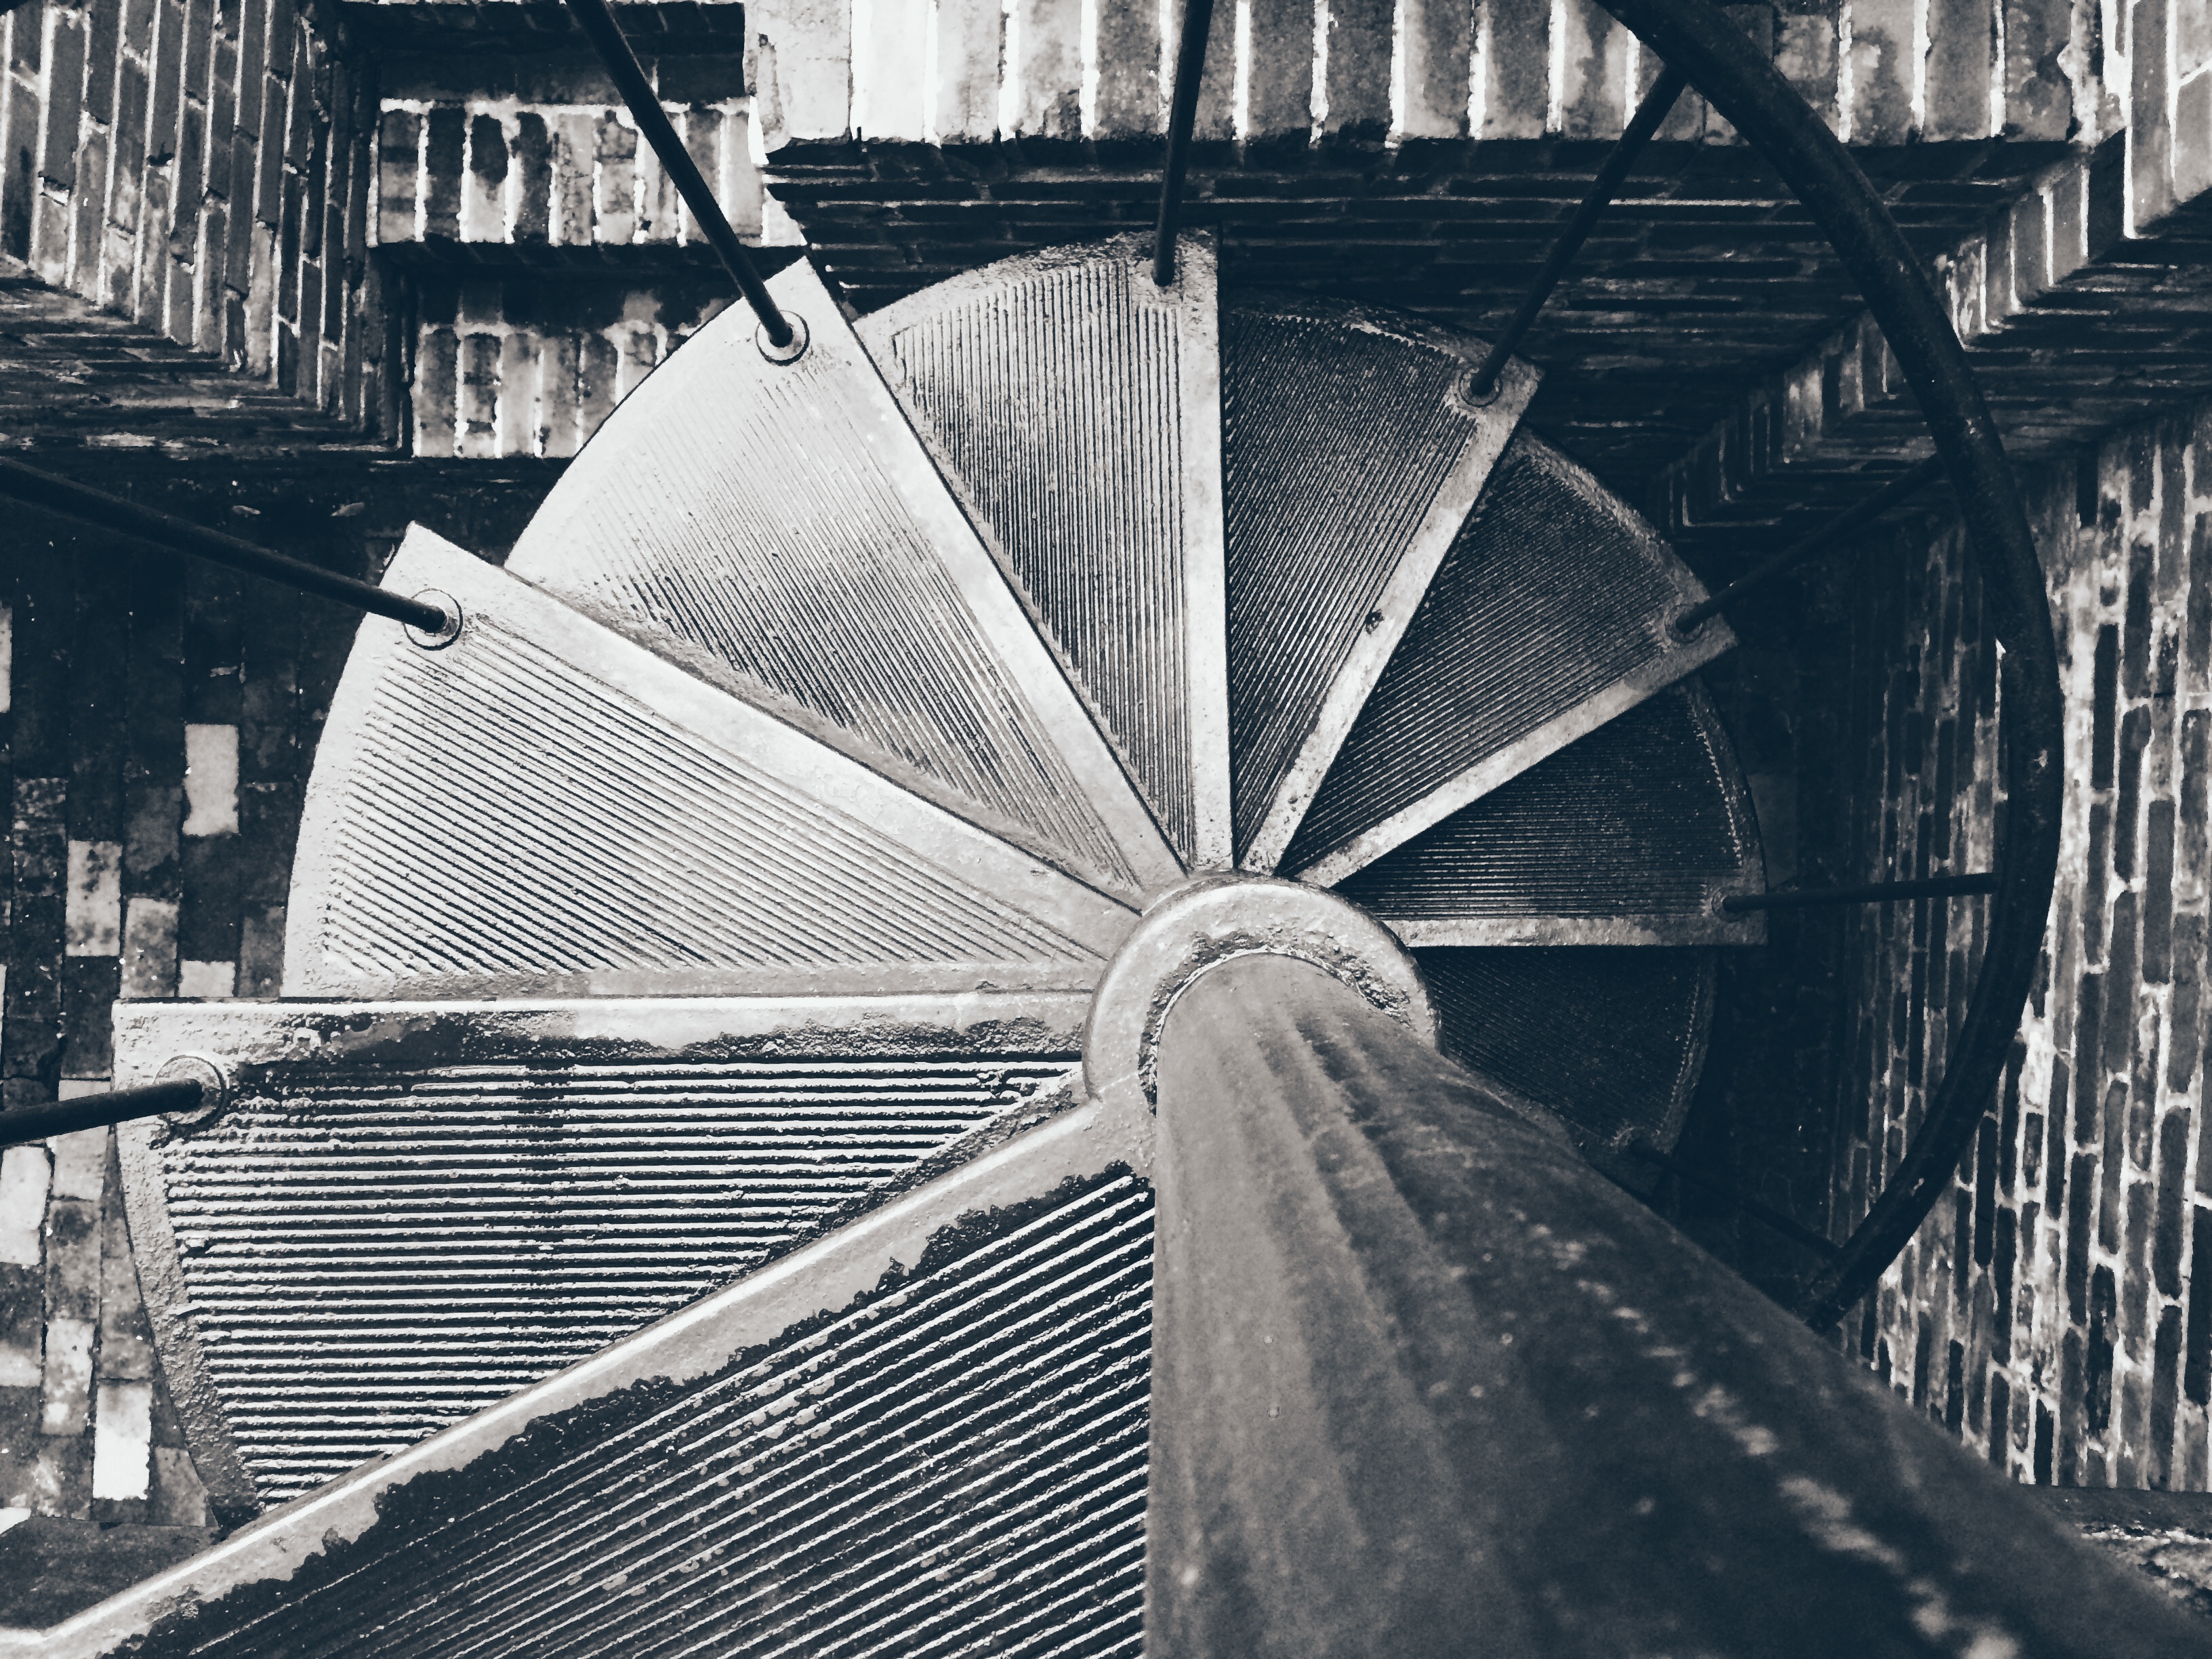
winter, black and white, architecture, white, photography, skyscraper, cityscape, line, black, monochrome, symmetry, shape, urban area, monochrome photography